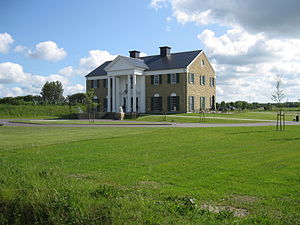
Memphis Mansion
Memphis Mansion
Graceland, Randers
Memphis Mansion er en kopi af Graceland i USA. Den danske kopi ligger i Randers og er opført af Henrik Knudsen. Henrik Knudsen er formand for den danske Elvis Presley-fanklub The Official Elvis Presley Fan Club of Denmark.